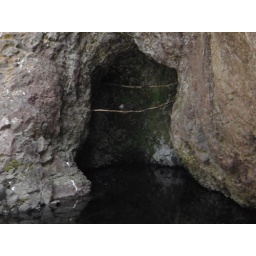
Small bird making good use of stick in rock cave